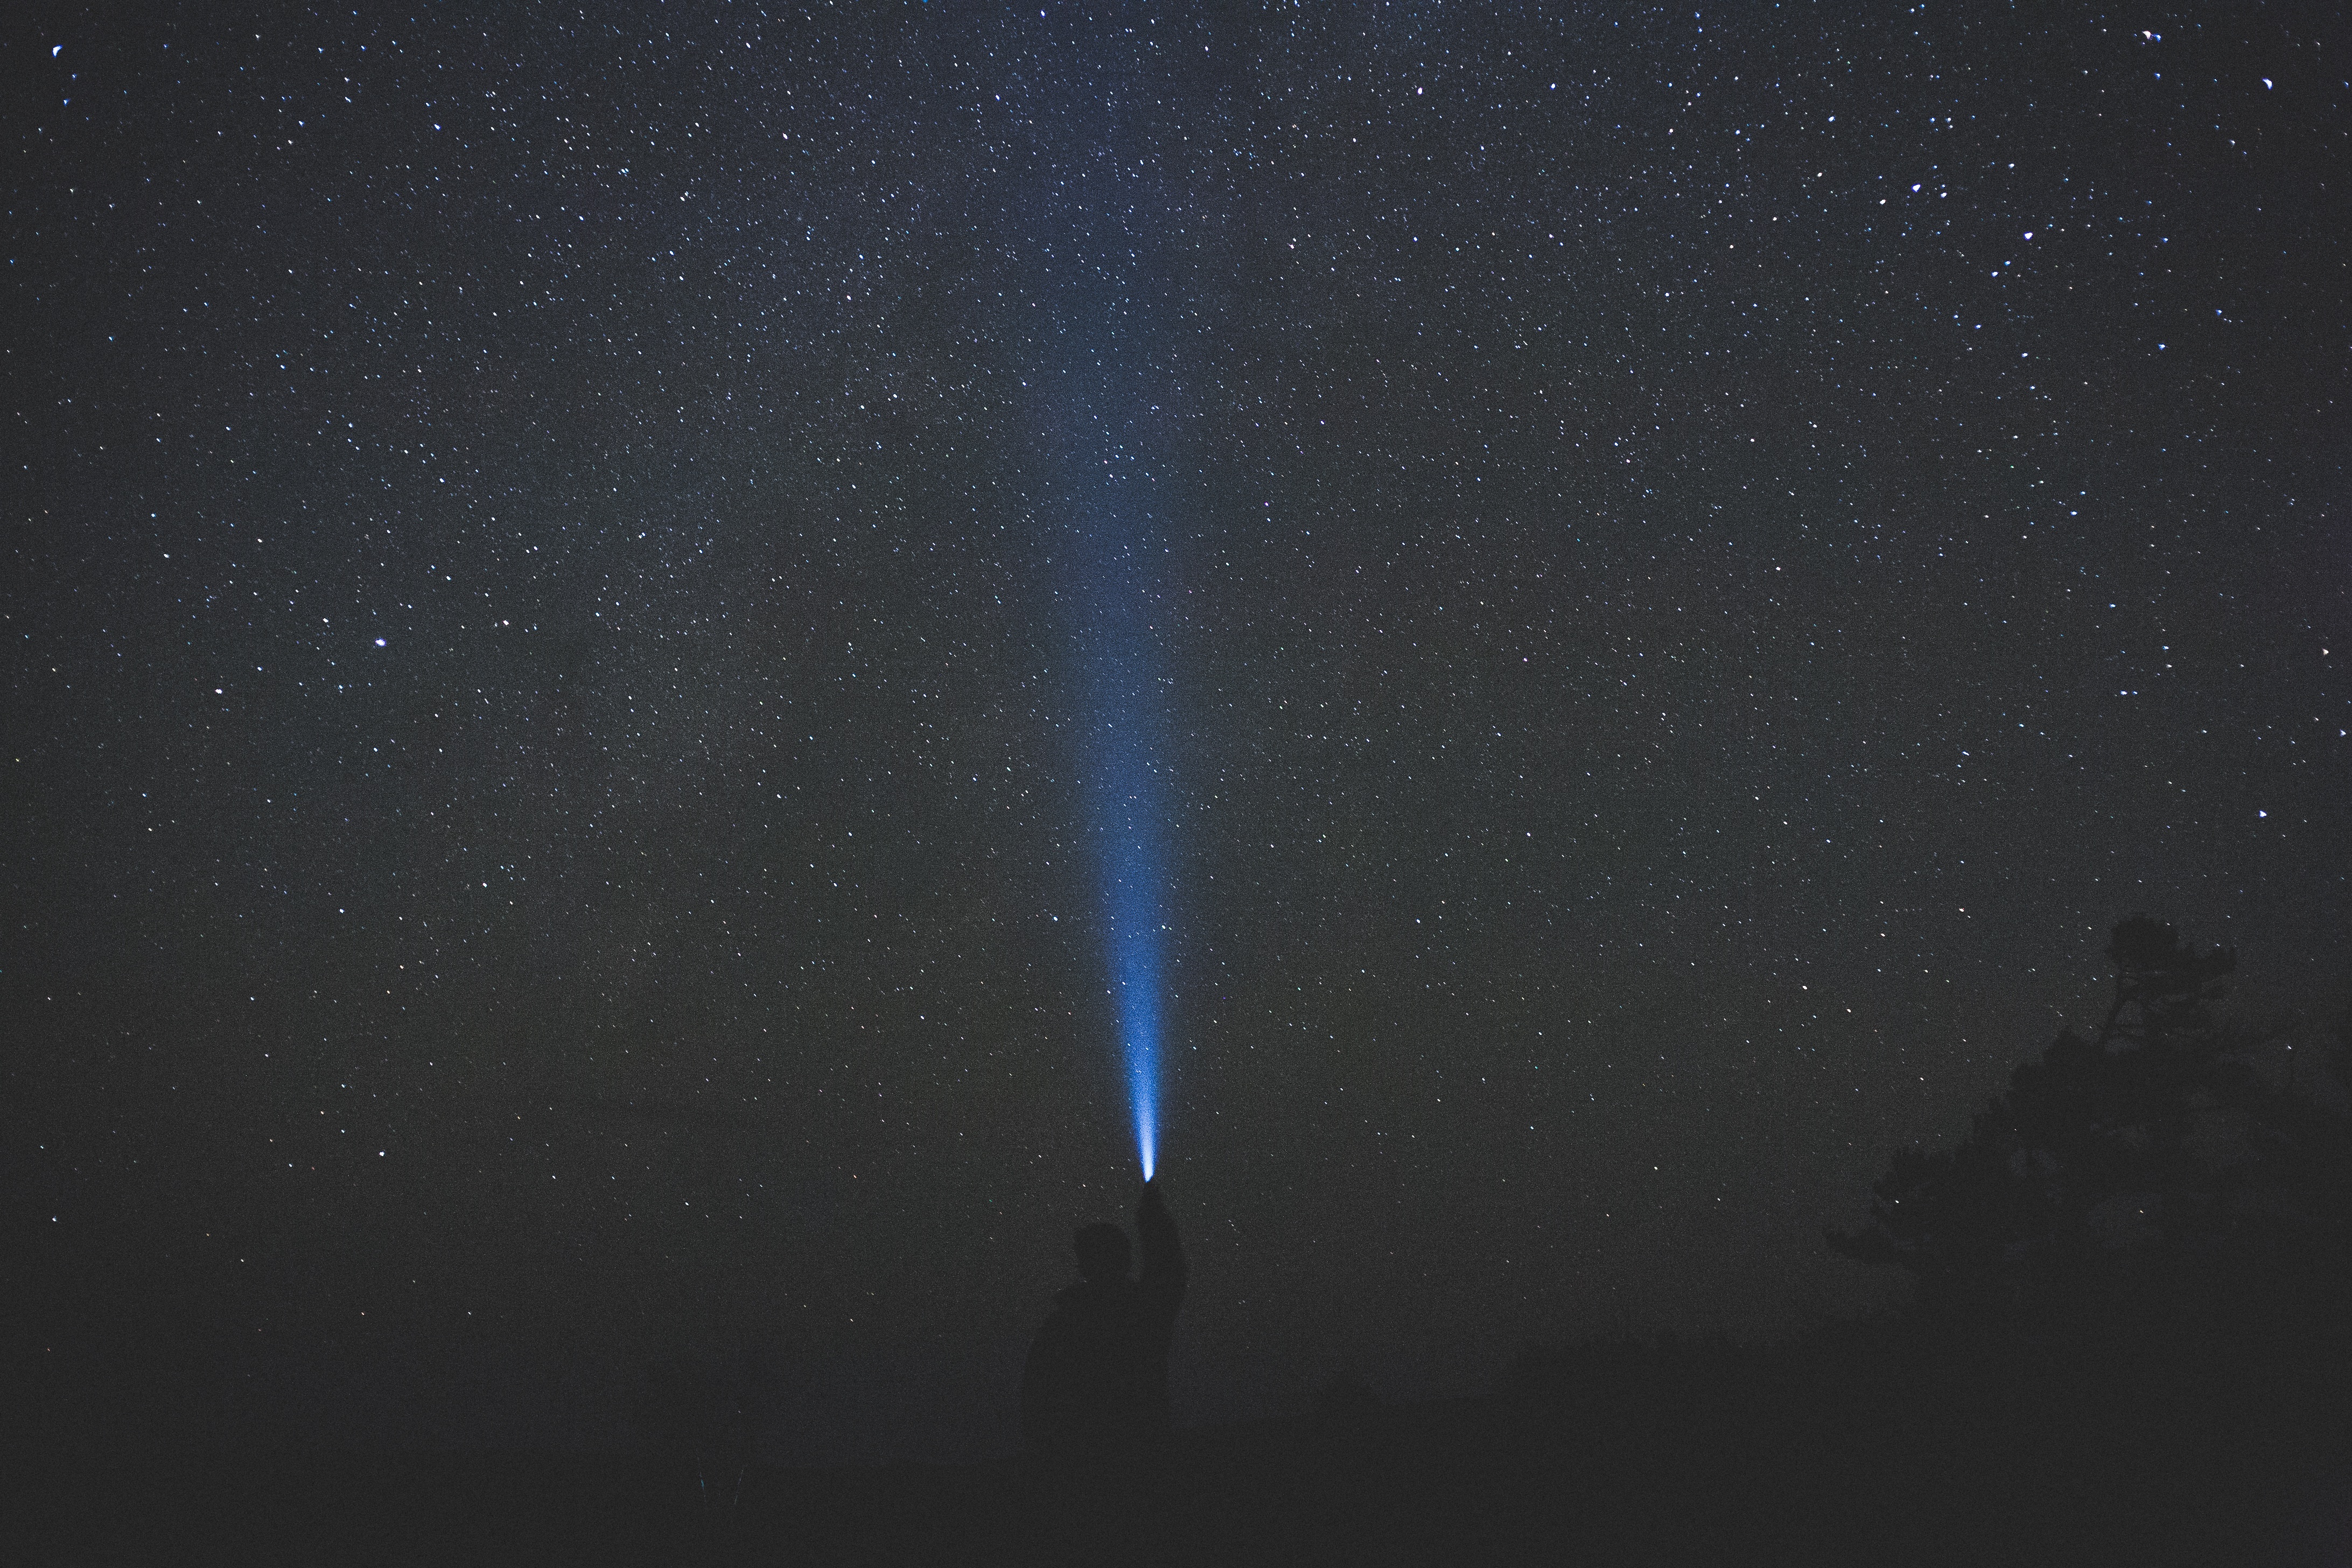
sky, night, star, milky way, atmosphere, darkness, galaxy, night sky, outer space, astronomy, flashlight, comet, astronomical object, atmosphere of earth